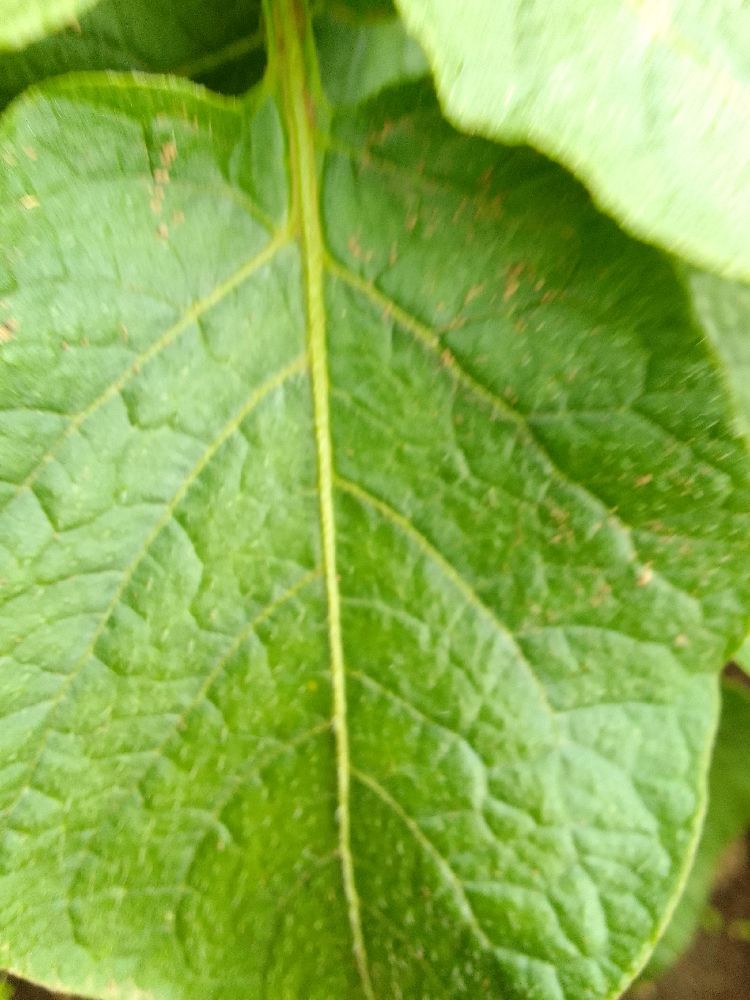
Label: Healthy